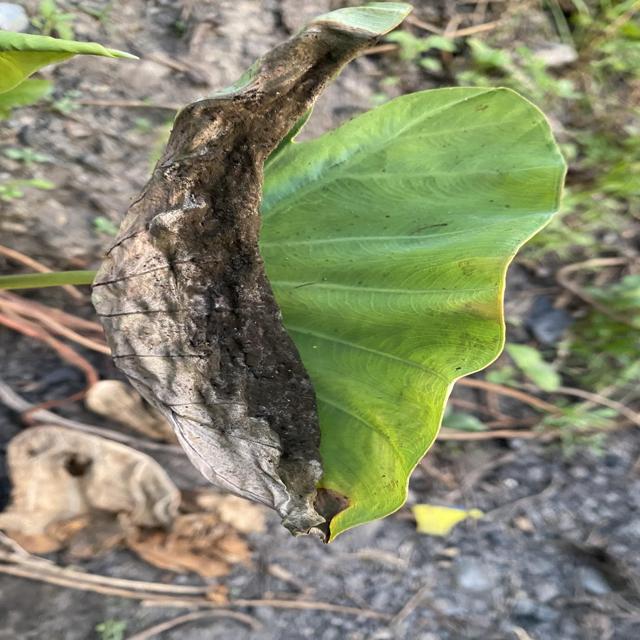
Label: Late_Blight